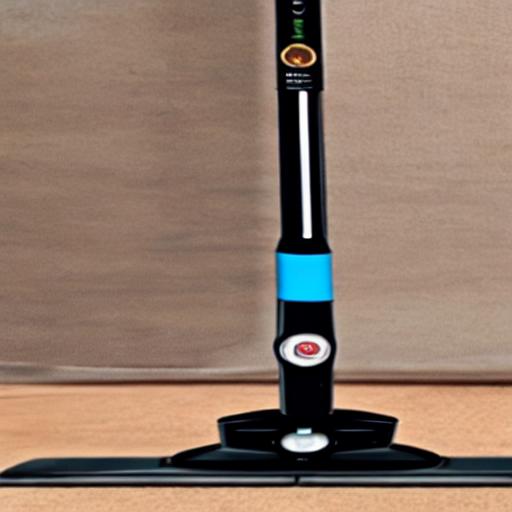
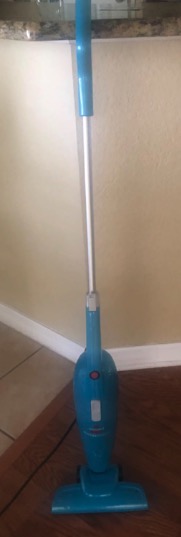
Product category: items_vacuum
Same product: no